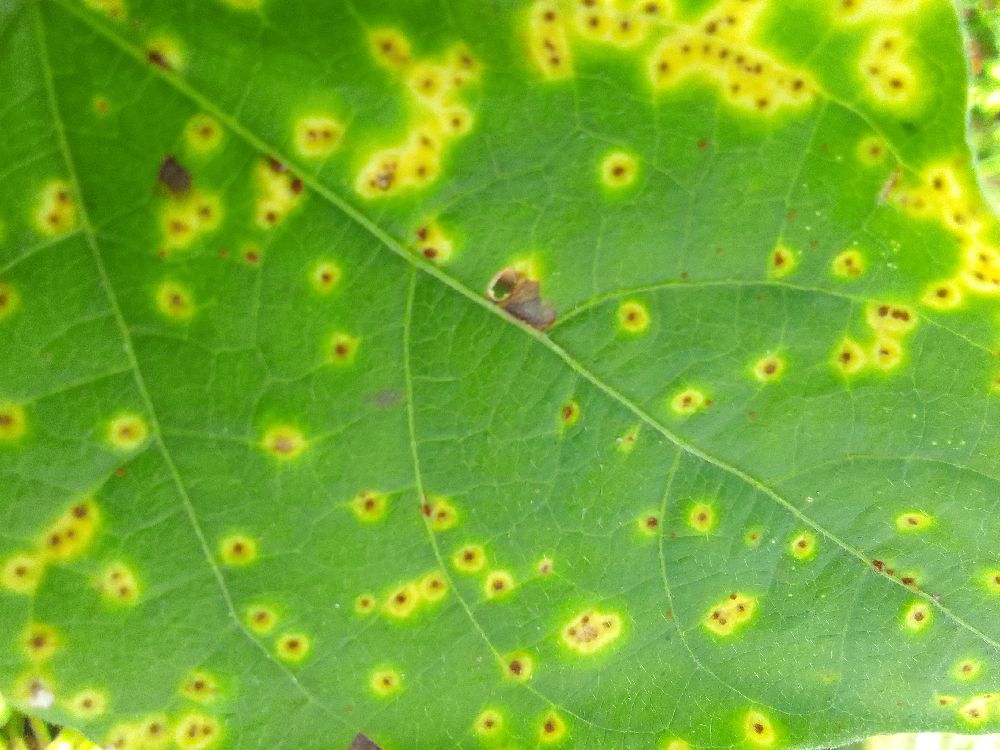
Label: rust